Rosey Grier

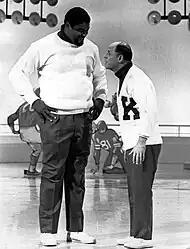
Grier and comedian Don Rickles in a "Kraft Music Hall" skit, 1968

Grier has appeared in a number of films and television shows. One of the first football stars to successfully make the transition to acting, he made about 70 television guest appearances. They include a role as one of the security contingent in "The Brain Killer Affair" episode of "The Man from U.N.C.L.E." (1964), as well as a cameo playing an athletic trainer in an episode of "I Dream of Jeannie". He became a regular cast member, starting in 1969, on the series "Daniel Boone", "Make Room for Granddaddy", and "The White Shadow". In one "White Shadow" appearance, he donned his No. 76 Los Angeles Rams jersey from his NFL playing days.